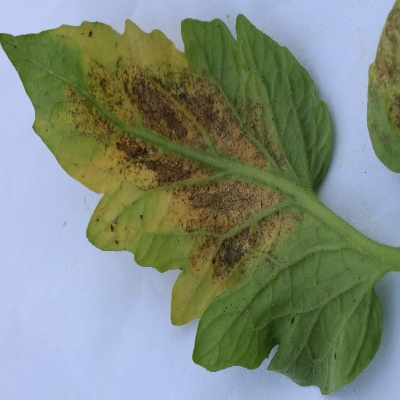
Crop: Tomato
Condition: verticulium wilt